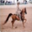
Label: horse